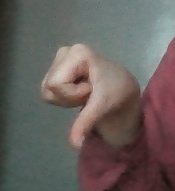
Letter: waw